Nicholas Brady (poet)

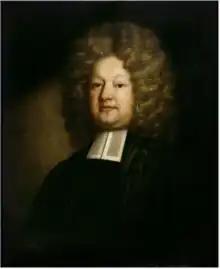
Nicholas Brady, by Hugh Howard

Nicholas Brady (28 October 165920 May 1726), Anglican divine and poet, was born in Bandon, County Cork, Ireland. He was the second son of Irishman Major Nicholas Brady (Ó Brádaigh or Mac Brádaigh) and his wife Martha Gernon, daughter of the English-born judge and author Luke Gernon (little is known of her mother); his great-grandfather was Hugh Brady, the first Protestant Bishop of Meath. He received his education at Westminster School and at Christ Church, Oxford; he had degrees from Trinity College, Dublin (BA 1685, MA 1686, BD & DD 1699)